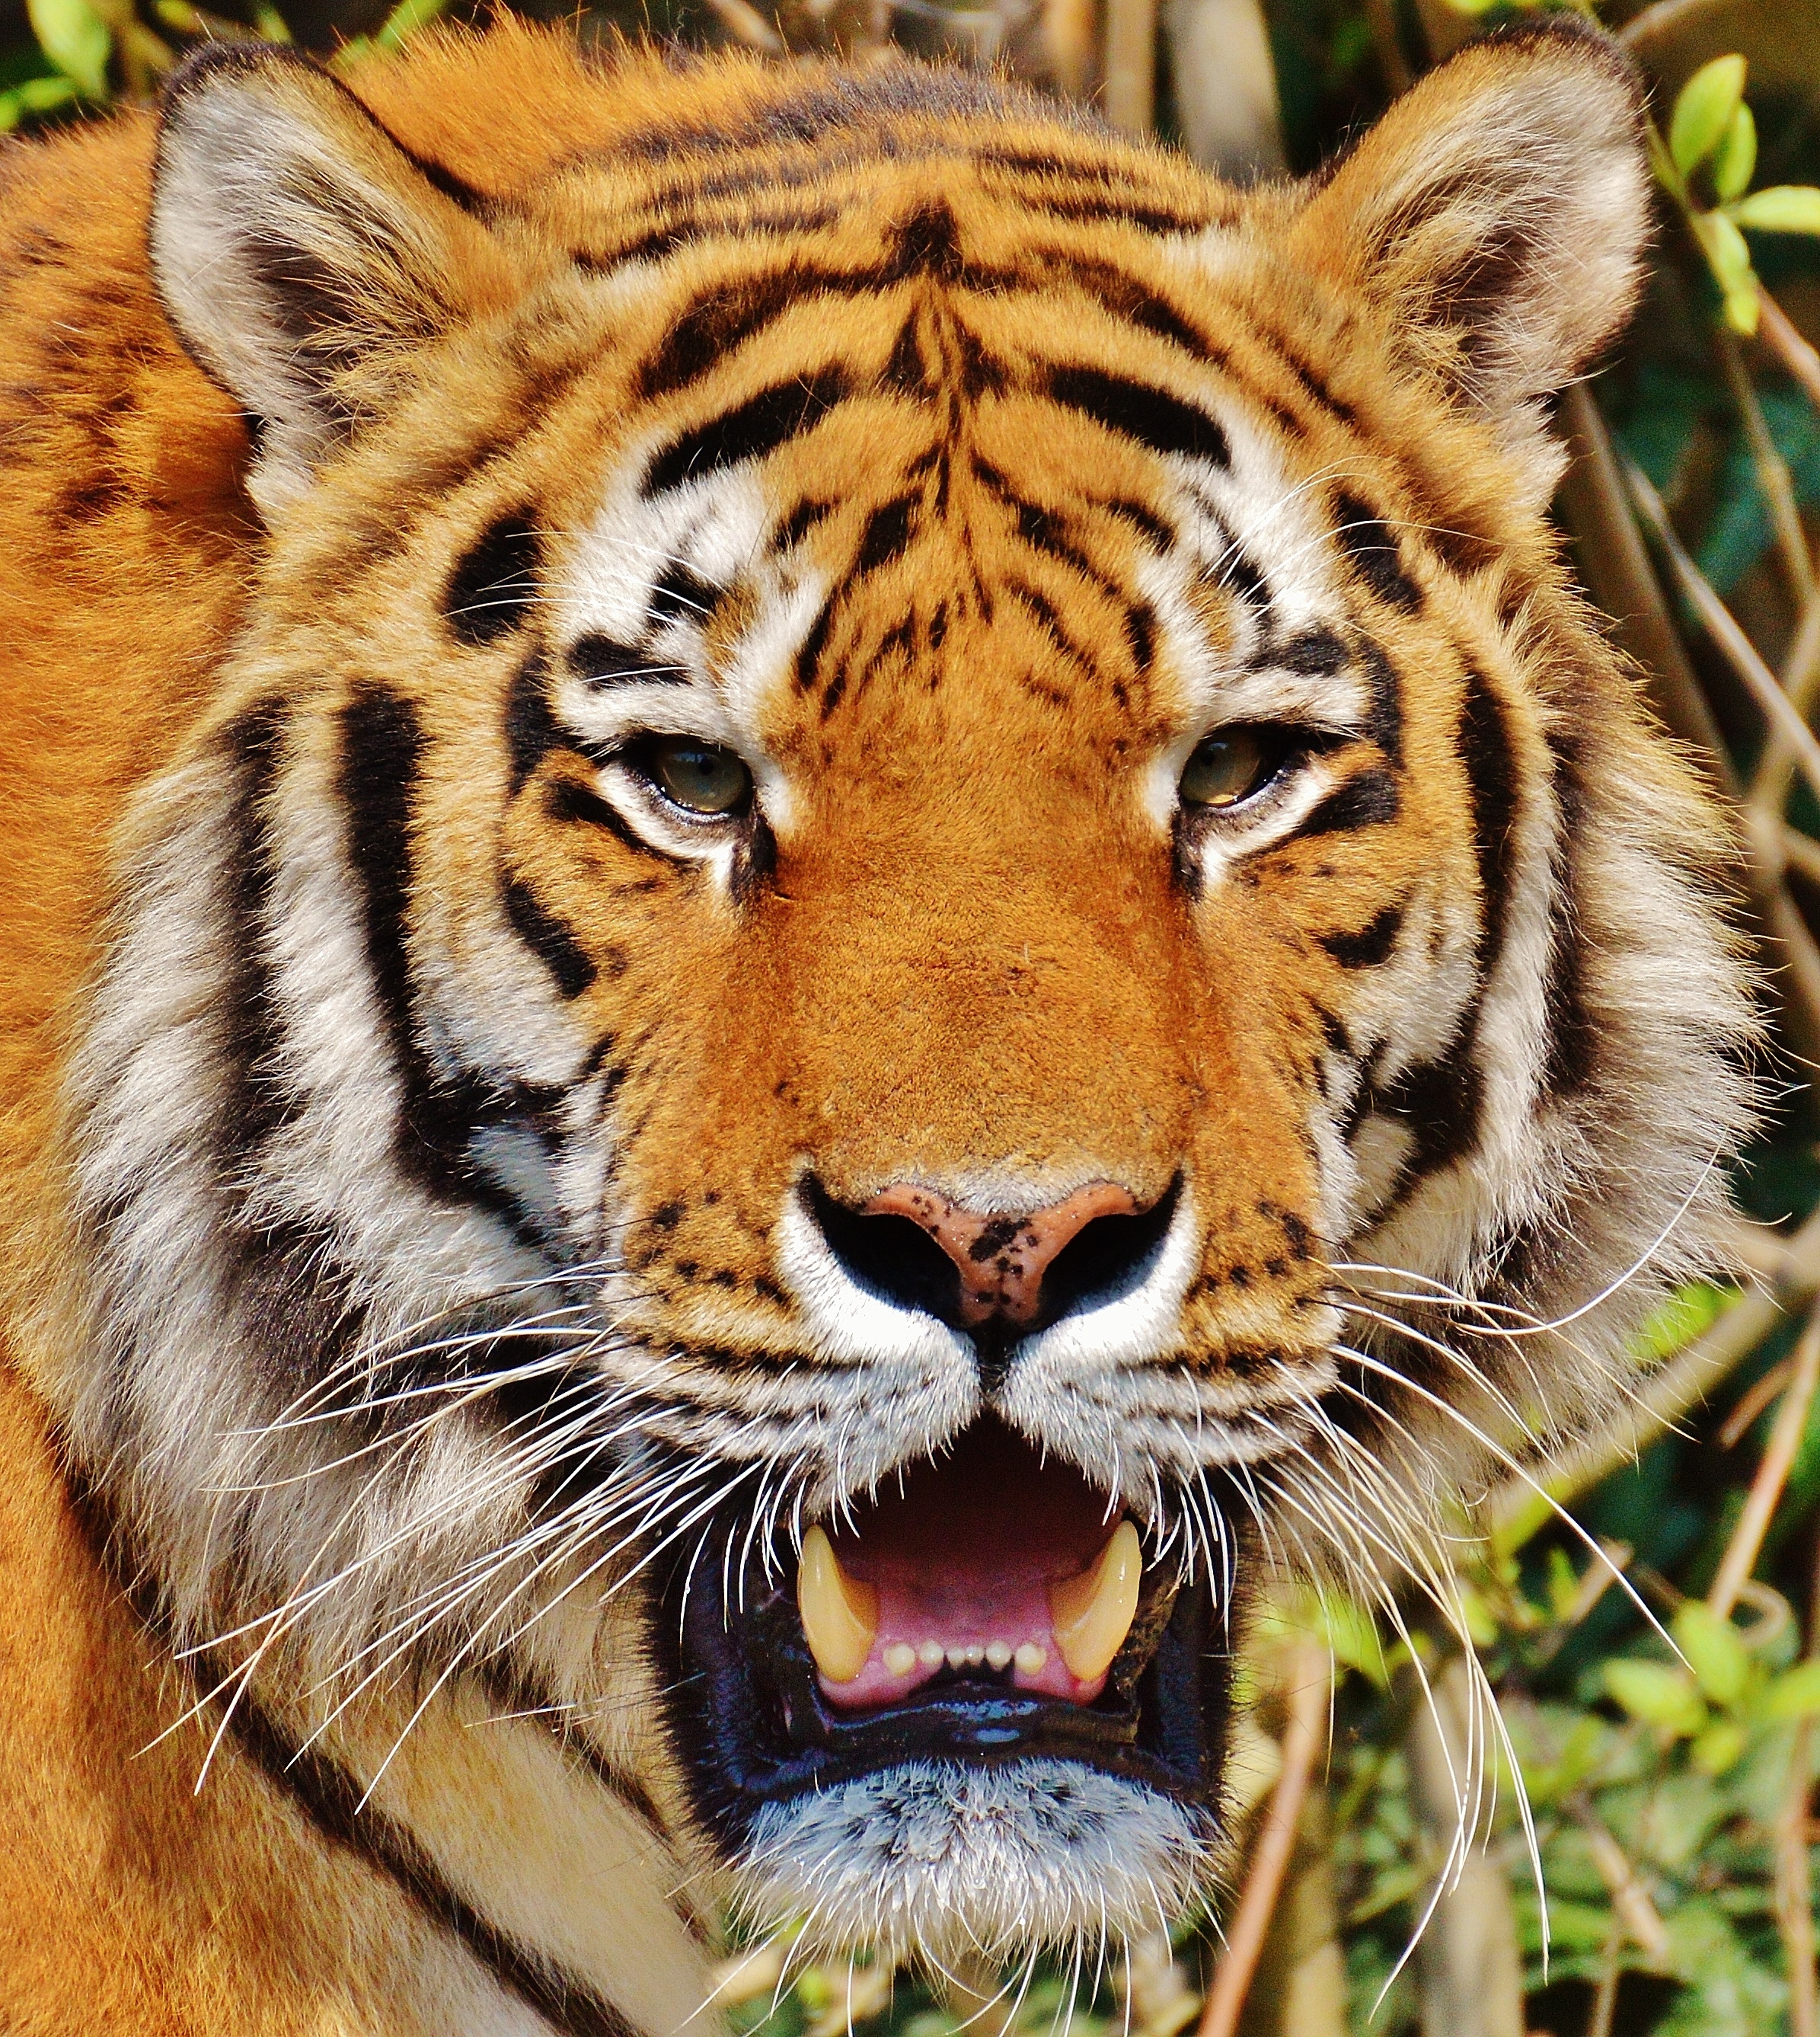
animal, wildlife, feline, mammal, fauna, big cat, close up, whiskers, snout, tiger, vertebrate, big cats, wild cat, animal photography, cat like mammal